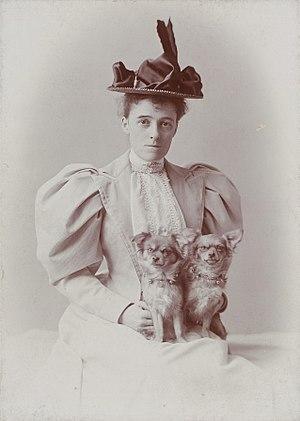
Les salons littéraires sont une forme spécifiquement française de société qui réunit mondains et amateurs de beaux-arts et de bel esprit pour le plaisir de la conversation, des lectures publiques, des concerts et de la bonne chère. Si l’historiographie française a retenu les salons tenus par les grandes dames de la capitale appelées salonnières qui ont su asseoir leur réputation dans le monde, les chroniques du temps montrent que ces espaces de rencontre et de divertissement sont également tenus par des hommes ou par des couples auprès de qui les auteurs trouvent une place de choix. Les dames des Roches tiennent salon à Poitiers dès le XVIᵉ siècle, mais l’on tient aussi cercle à la cour de Catherine de Médicis ou chez les derniers Valois. Au XVIIIᵉ siècle, la protection et le soutien des grands contribuent au financement des divertissements et à l’échange des idées du siècle philosophique. L’expression de salon littéraire est l'expression d'un mythe littéraire né aux XIXᵉ et XXᵉ siècles.
Edith Wharton, née Edith Newbold Jones le 24 janvier 1862 à New York et morte le 11 août 1937 à Saint-Brice-sous-Forêt, est une romancière, nouvelliste, poétesse et essayiste américaine. Première femme à obtenir le Prix Pulitzer du roman, Edith Wharton a laissé au moins trois romans majeurs : Chez les heureux du monde, Les Beaux Mariages et Le Temps de l'innocence, ainsi que des nouvelles remarquables, et l'inclassable Ethan Frome que certains considèrent comme son chef-d'œuvre.